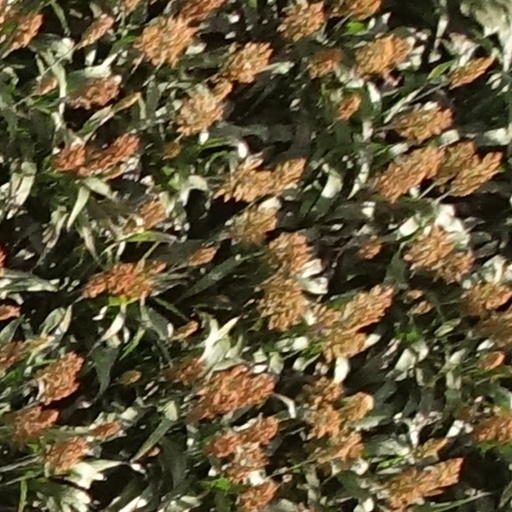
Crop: sorghum